Adventure Time: Fionna and Cake

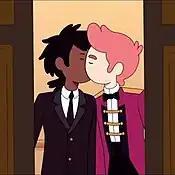
A kiss of Marshall Lee and Gary Prince , as seen in the end of "The Star", the seventh episode of the first season

Samantha Puc of "Polygon" and James Factora of "Them" both gave praise to the series for its queer representation—mainly through the romantic relationship between Marshal Lee and Gary Prince. Puc noted the intercutting between the relationships of Gary and Marshall Lee versus their gender-swapped counterparts Bubblegum and Marceline in "The Star", commenting that "they are always written as each other's romantic destinies". Factora contrasted Gary and Marshall's "unabashedly gay relationship" with "how contrivedly heterosexual" the early seasons of "Adventure Time" could be at times. Puc similarly contrasted "Fionna and Cake's" casual presentation of "queerness as a given in its parallel universes" with the earlier "Adventure Time", which had to "[fight] hard for increased and visible queer inclusion".